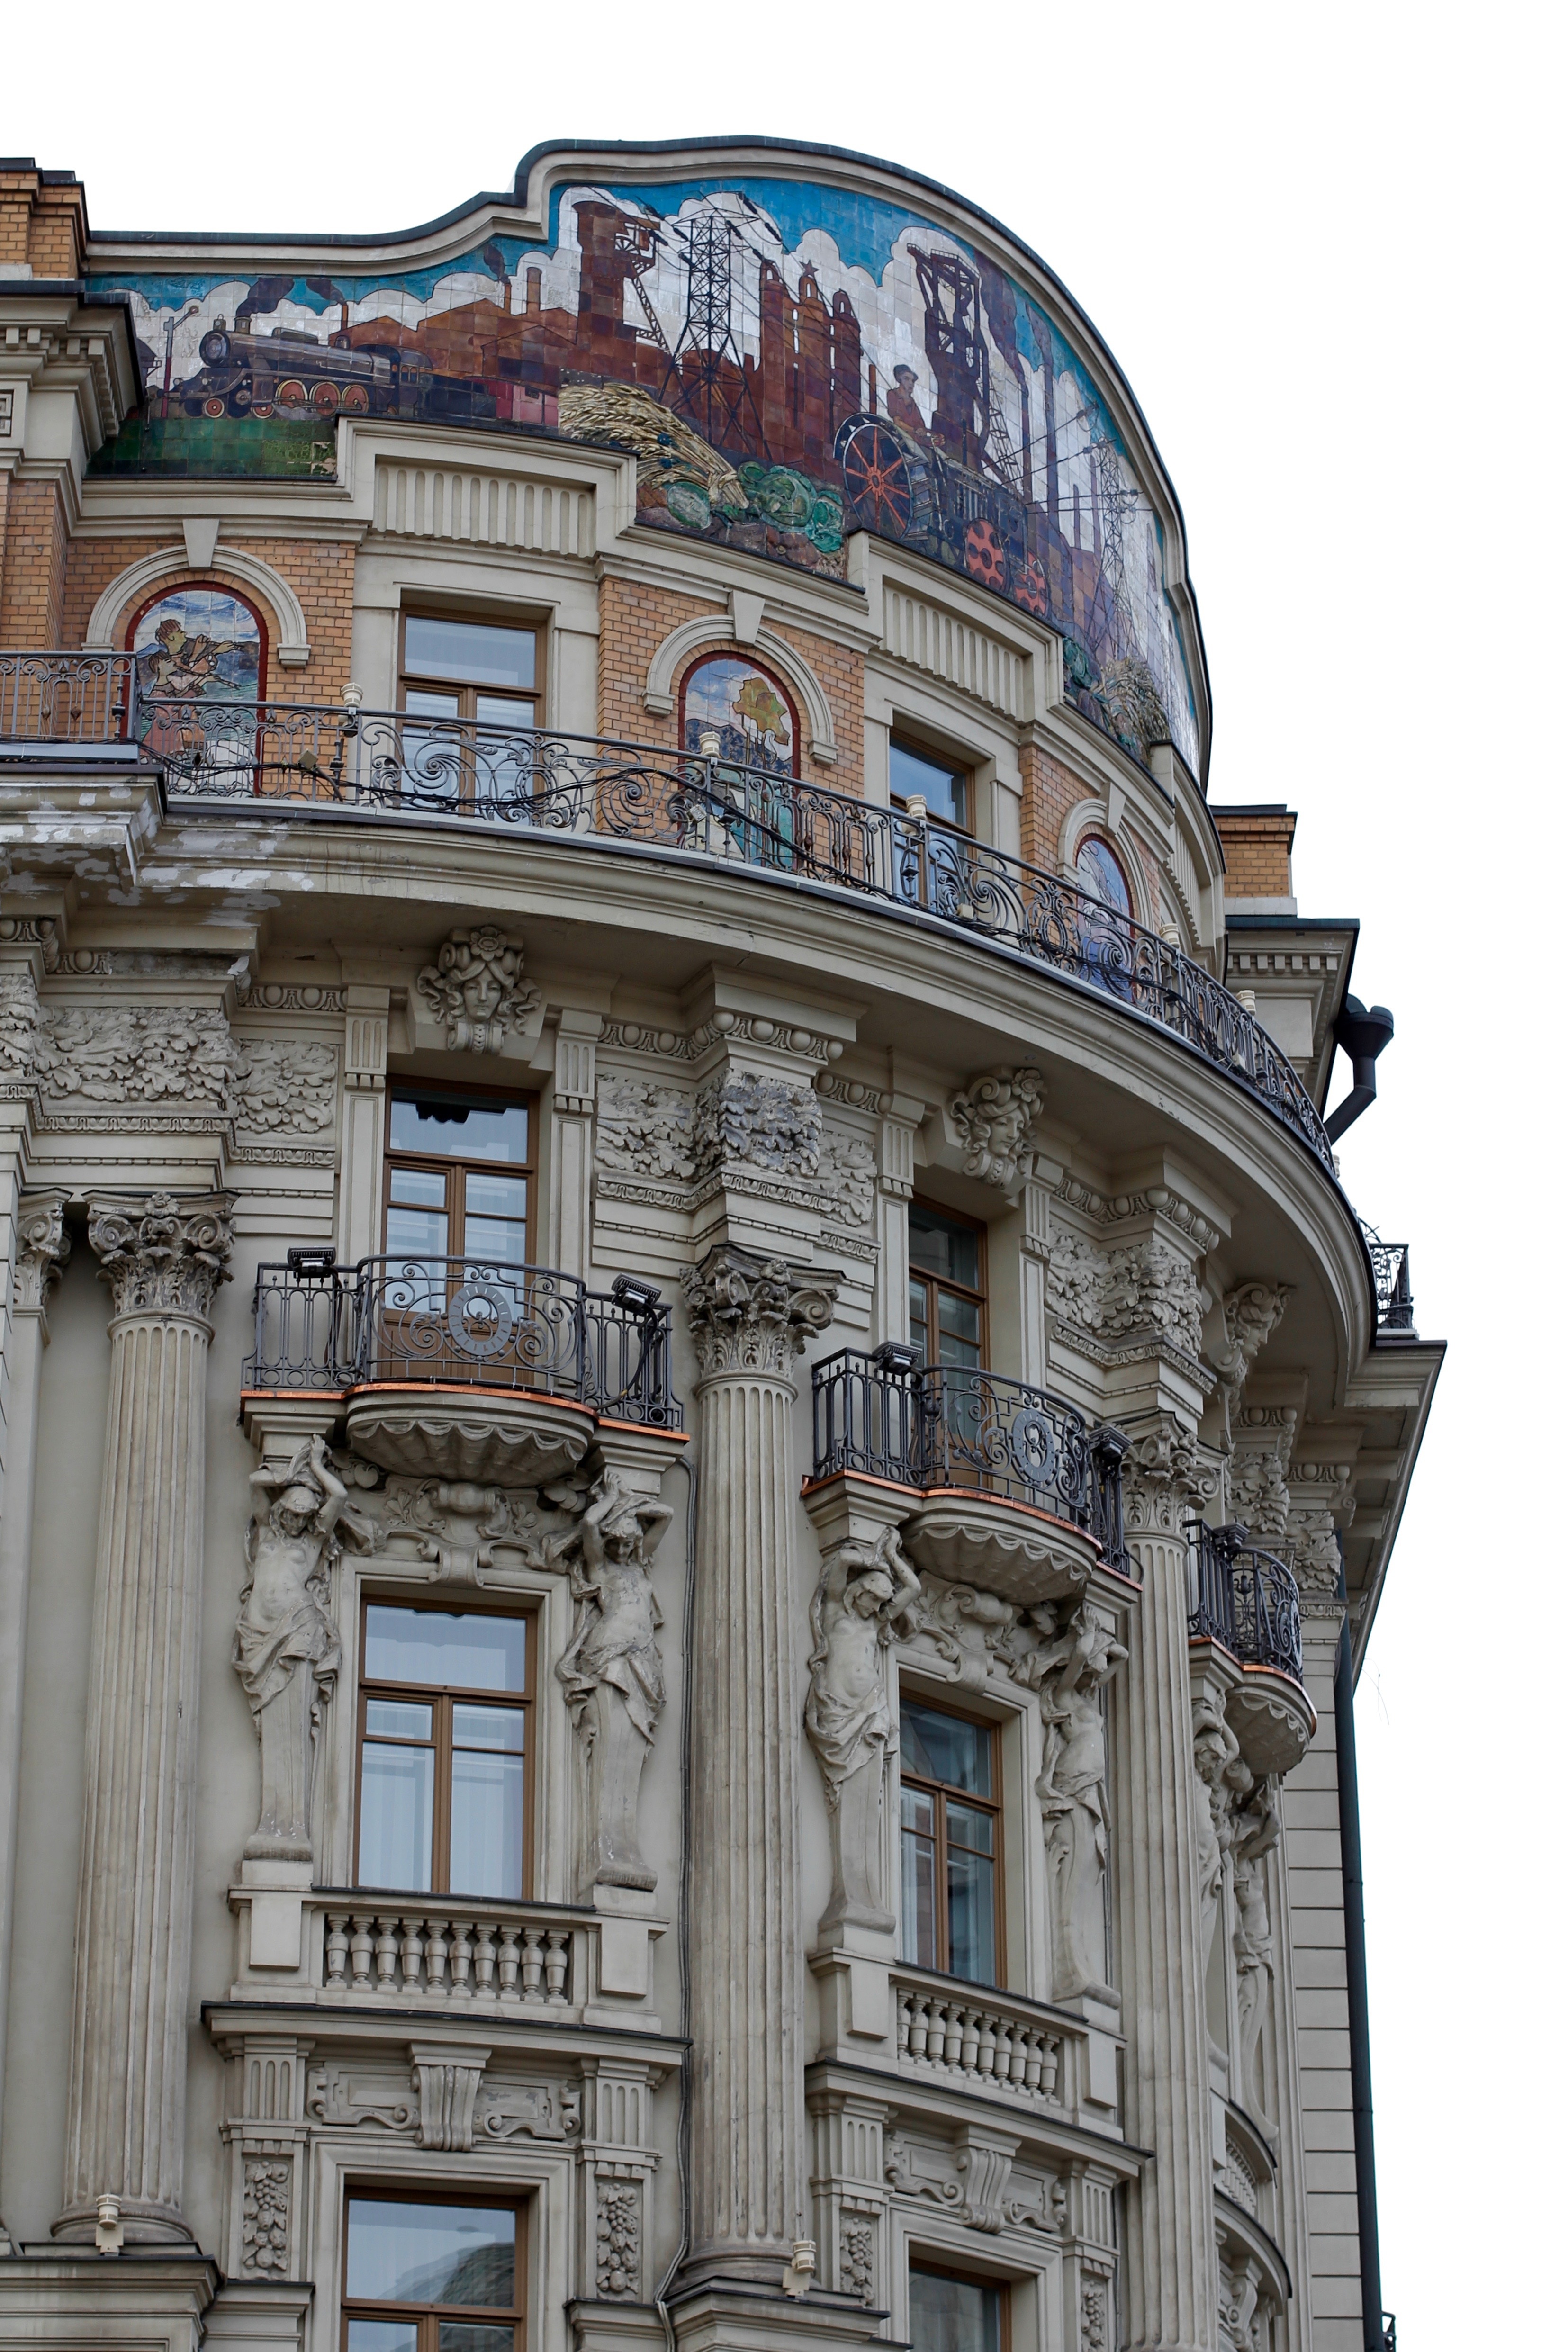
architecture, building, palace, monument, arch, landmark, facade, cathedral, tourism, old town, capital, moscow, russia, historically, metropolis, kremlin, east, red square, soviet union